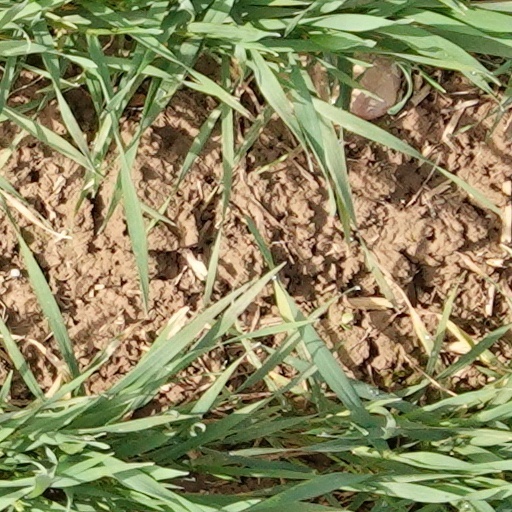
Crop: wheat